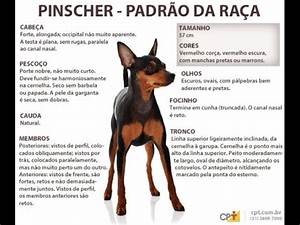
Label: dog